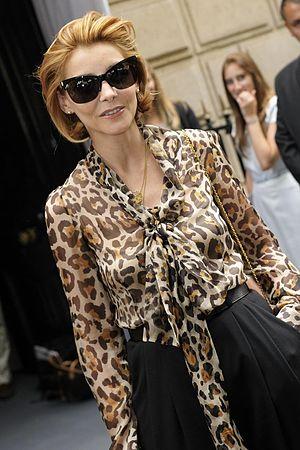
L'actrice Clotilde Courau au défilé de la collection haute couture automne-hiver 2009/2010 de Jean-Paul Gaultier à Paris le 6 juillet 2009.
Clotilde Courau, née le 3 avril 1969 à Levallois-Perret, est une actrice française. Par son mariage avec Emmanuel-Philibert de Savoie, elle est devenue la princesse Clotilde de Savoie, princesse de Venise et de Piémont.